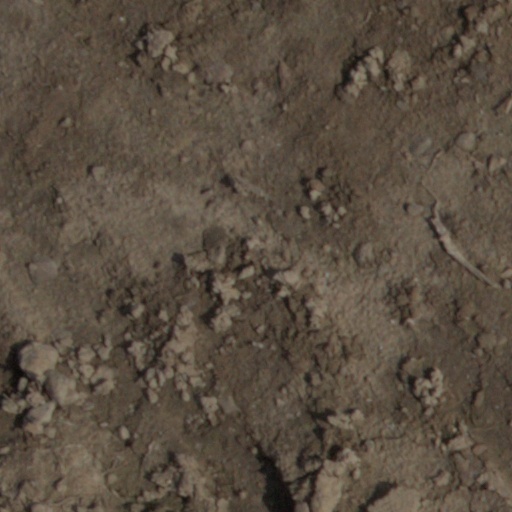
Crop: wheat